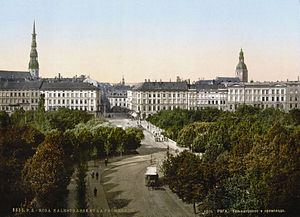
Rigas historie / Krigs- og mellemkrigstiden
Riga på et postkort fra omkring 1900.
Rigas historie, beskrivende Letlands hovedstad, begynder efter omkring 1150, hvor liverne bosatte sig i nærheden af floderne Daugava og Ridzene, mere bestemt hvor Ridzene udmundede i Daugava, og hvor handlende fra Gotland regelmæssigt kom til for at handle. Ridzene var oprindeligt kendt som Riga og formede på ét sted en naturlig havn. Ingen af disse eksisterer i dag. Flodernes forløb kan kun kendes ved visse gaders udformning. Man mener, at navnet på floden gav Riga dens navn.